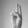
ASL letter: U